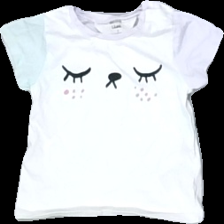
View: front
Type: T-shirt
Category: Children
Brand: H&M
Colors: White, Black, Purple, Multicolor
Material: 100% cotton
Pattern: Animal print
Cut: Regular
Size: 74
Season: All
Damage location: top right
Damage 2 location: middle left
Damage 3 location: bottom right
Price range: 50-100
Recommended usage: Reuse
Description: t-shirt med djur på